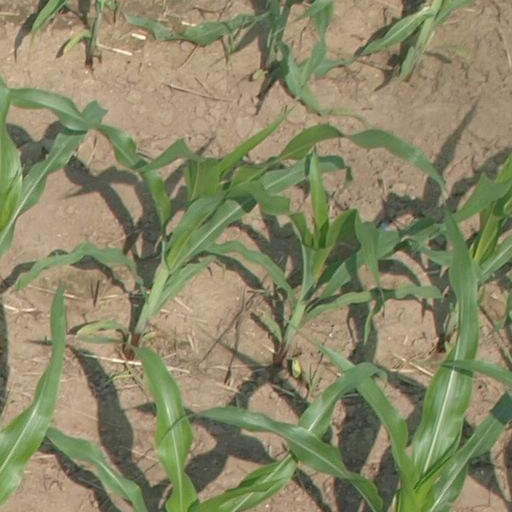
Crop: maize; corn